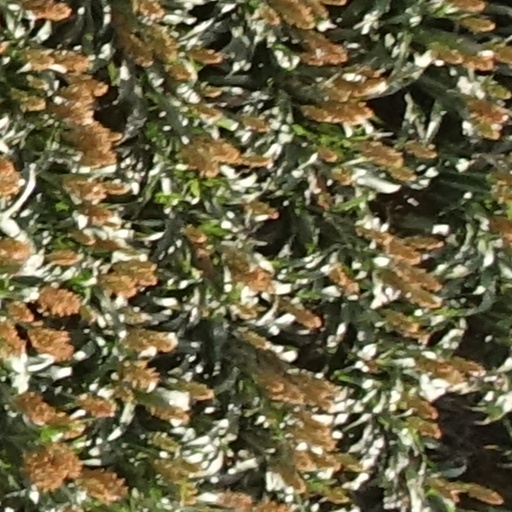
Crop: sorghum